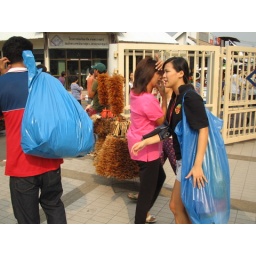
blue bags in their full glory